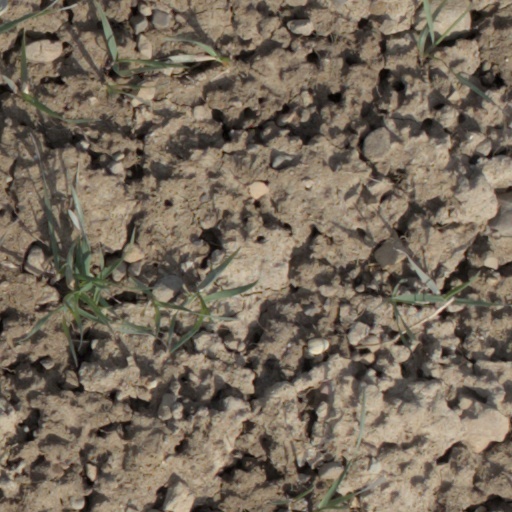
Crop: wheat